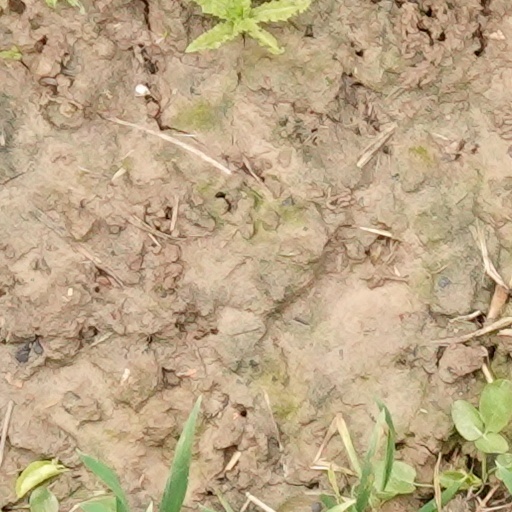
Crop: wheat